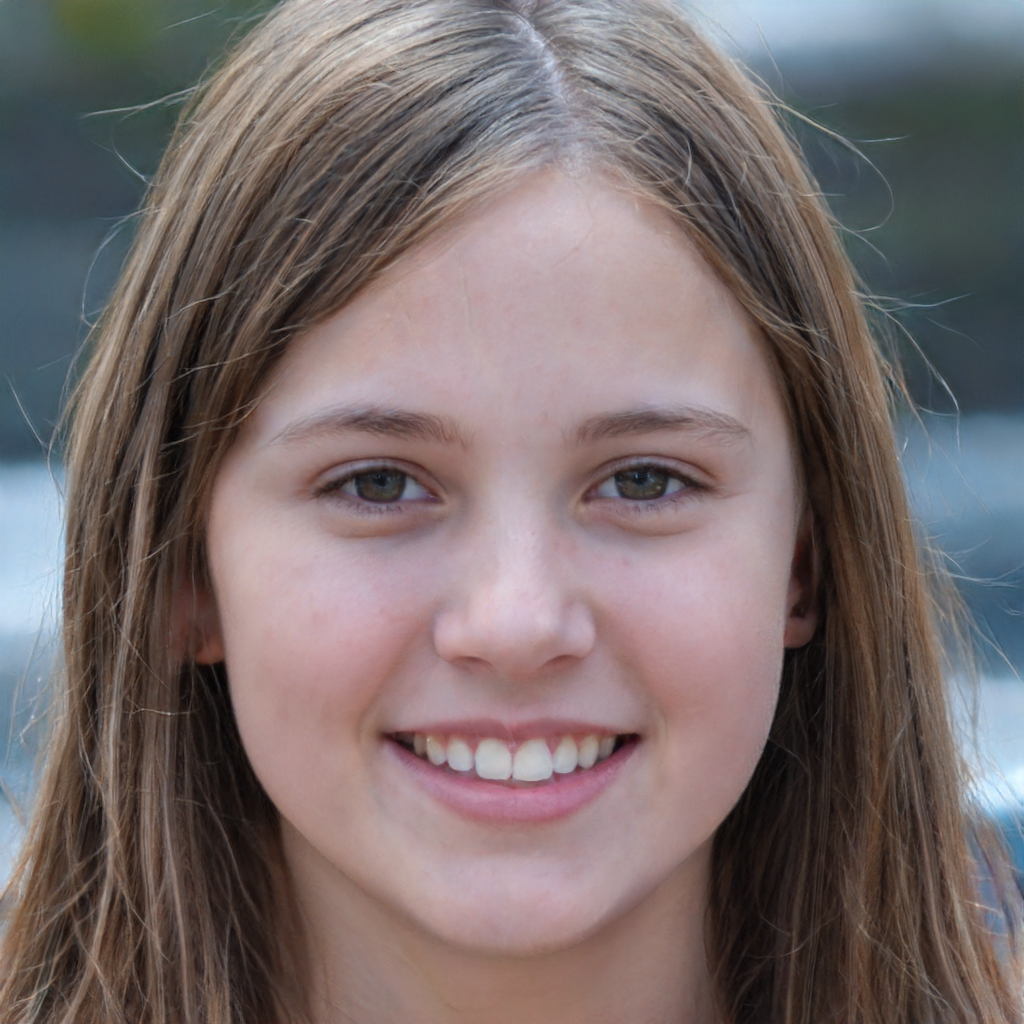
Gender: Female